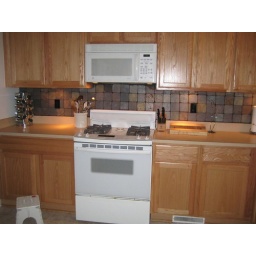
The back splash with the under cabinet puck lights...and all my kitchen counter stuff.